Law of the Border

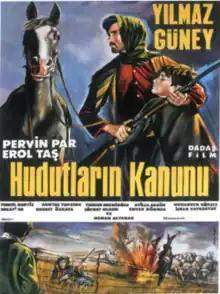

Law of the Border is a 1967 Turkish drama film, written by Yılmaz Güney, and directed by Lütfi Ömer Akad.